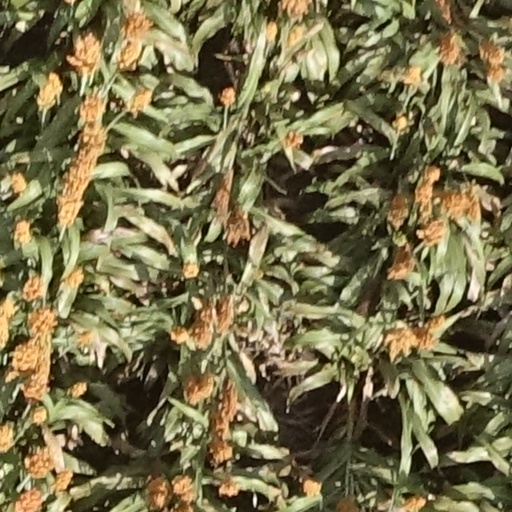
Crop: sorghum